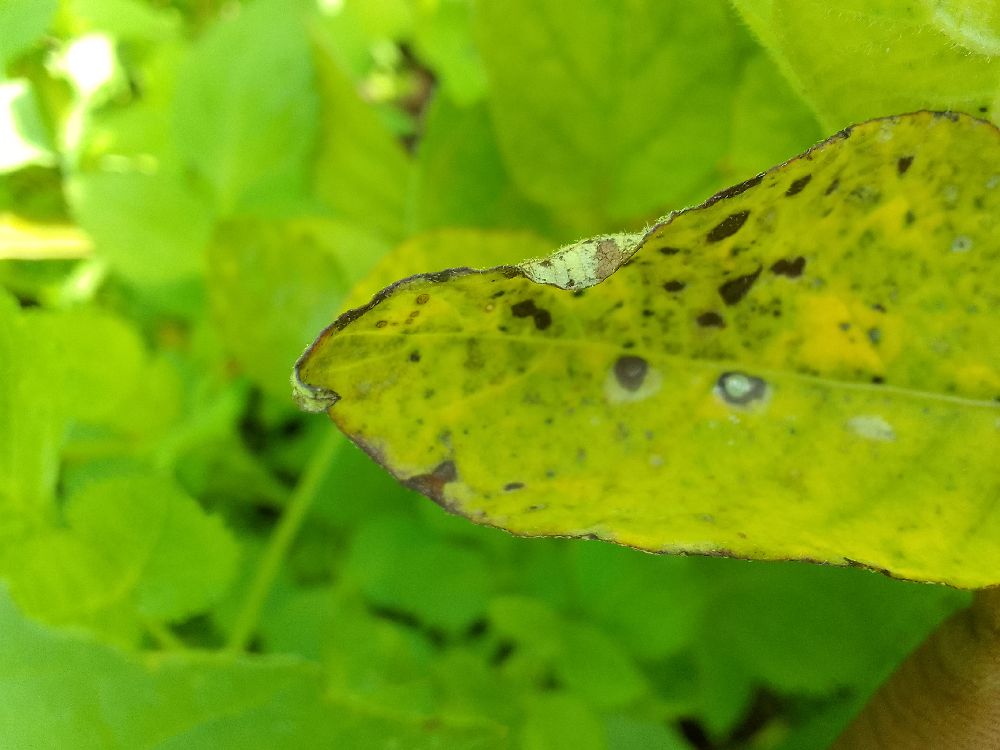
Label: Early blight